Christopher G. Moore

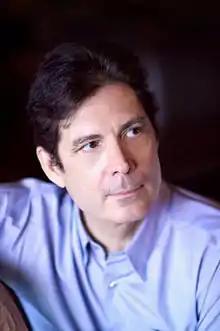

Christopher G. Moore (born 8 July 1952) is a Canadian writer of twenty-seven novels, six works of non-fiction, editor of three anthologies, and author of four radio dramas. He is best known for his trilogy "A Killing Smile" (1991), "A Bewitching Smile" (1992) and "A Haunting Smile" (1993), a behind-the-smiles study of his adopted country, Thailand, and for his Vincent Calvino Private Eye series set in Bangkok.